Dereel, Victoria

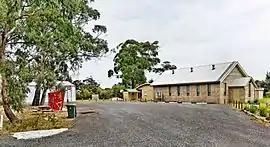
Dereel Soldiers' Memorial Hall and CFA shed, October 2008

Dereel is a town in the Western District of the Australian state of Victoria. At the 2016 census, Dereel and the surrounding area had a population of 533.